Festival international du livre d'art et du film

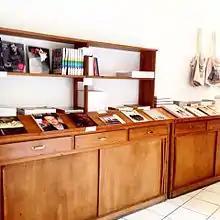
FILAF art bookstore

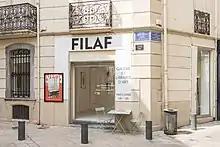
FILAF Gallery Perpignan

The "FILAF Artbook Fair" is a meeting place for publishers and the general public. It offers contemporary editorial practices linking art and print: a book on art, a book of art, multiples, fanzines, catalogs, posters and unpublished projects.